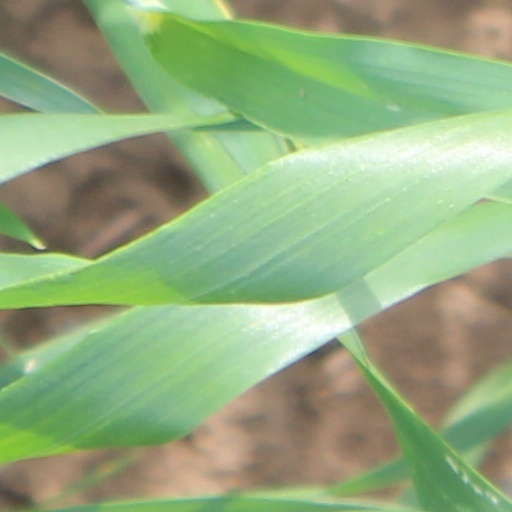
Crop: wheat